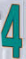
Number: 4